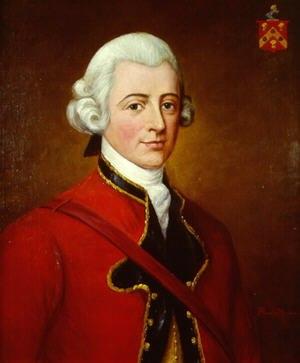
La Convention d'Annapolis est une Assemblée des comtés du Maryland qui a fonctionné en tant que gouvernement révolutionnaire de la colonie de 1774 à 1776. Après 1775, elle est officiellement appelée Assembly of Freemen.
Sir Robert Eden, 1ᵉʳ baronnet du Maryland, 23ᵉ gouverneur privé du Maryland était un fonctionnaire colonial britannique et le dernier gouverneur royal du Maryland. Gouverneur populaire et administrateur compétent, Eden fut renversé par les événements de la révolution américaine. En juin 1776, il fut invité par la Convention du Maryland à partir pour l'Angleterre. Eden jouissait d'une bonne réputation à la Cour et cette même année 1776, il devint baronnet. Il finit par retourner dans le Maryland où il mourut en 1784 à l'âge de 43 ans. Il a été enterré à Annapolis et son fils aîné, Frederick Eden, un auteur renommé, lui a succédé comme baronnet.